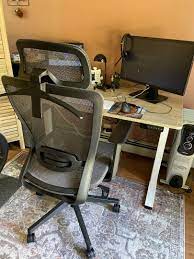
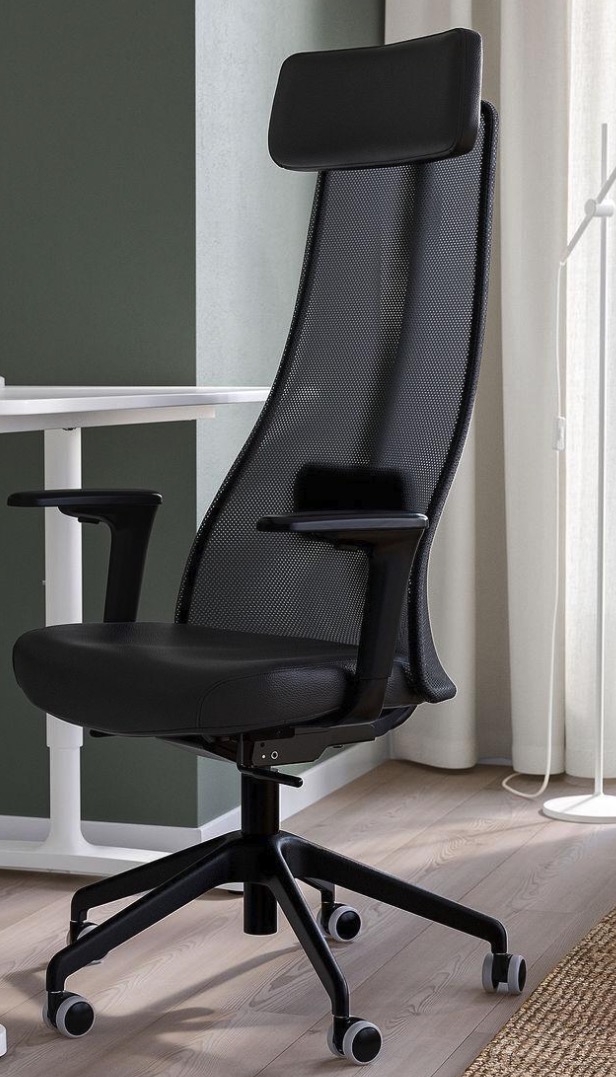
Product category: items_chair
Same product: no